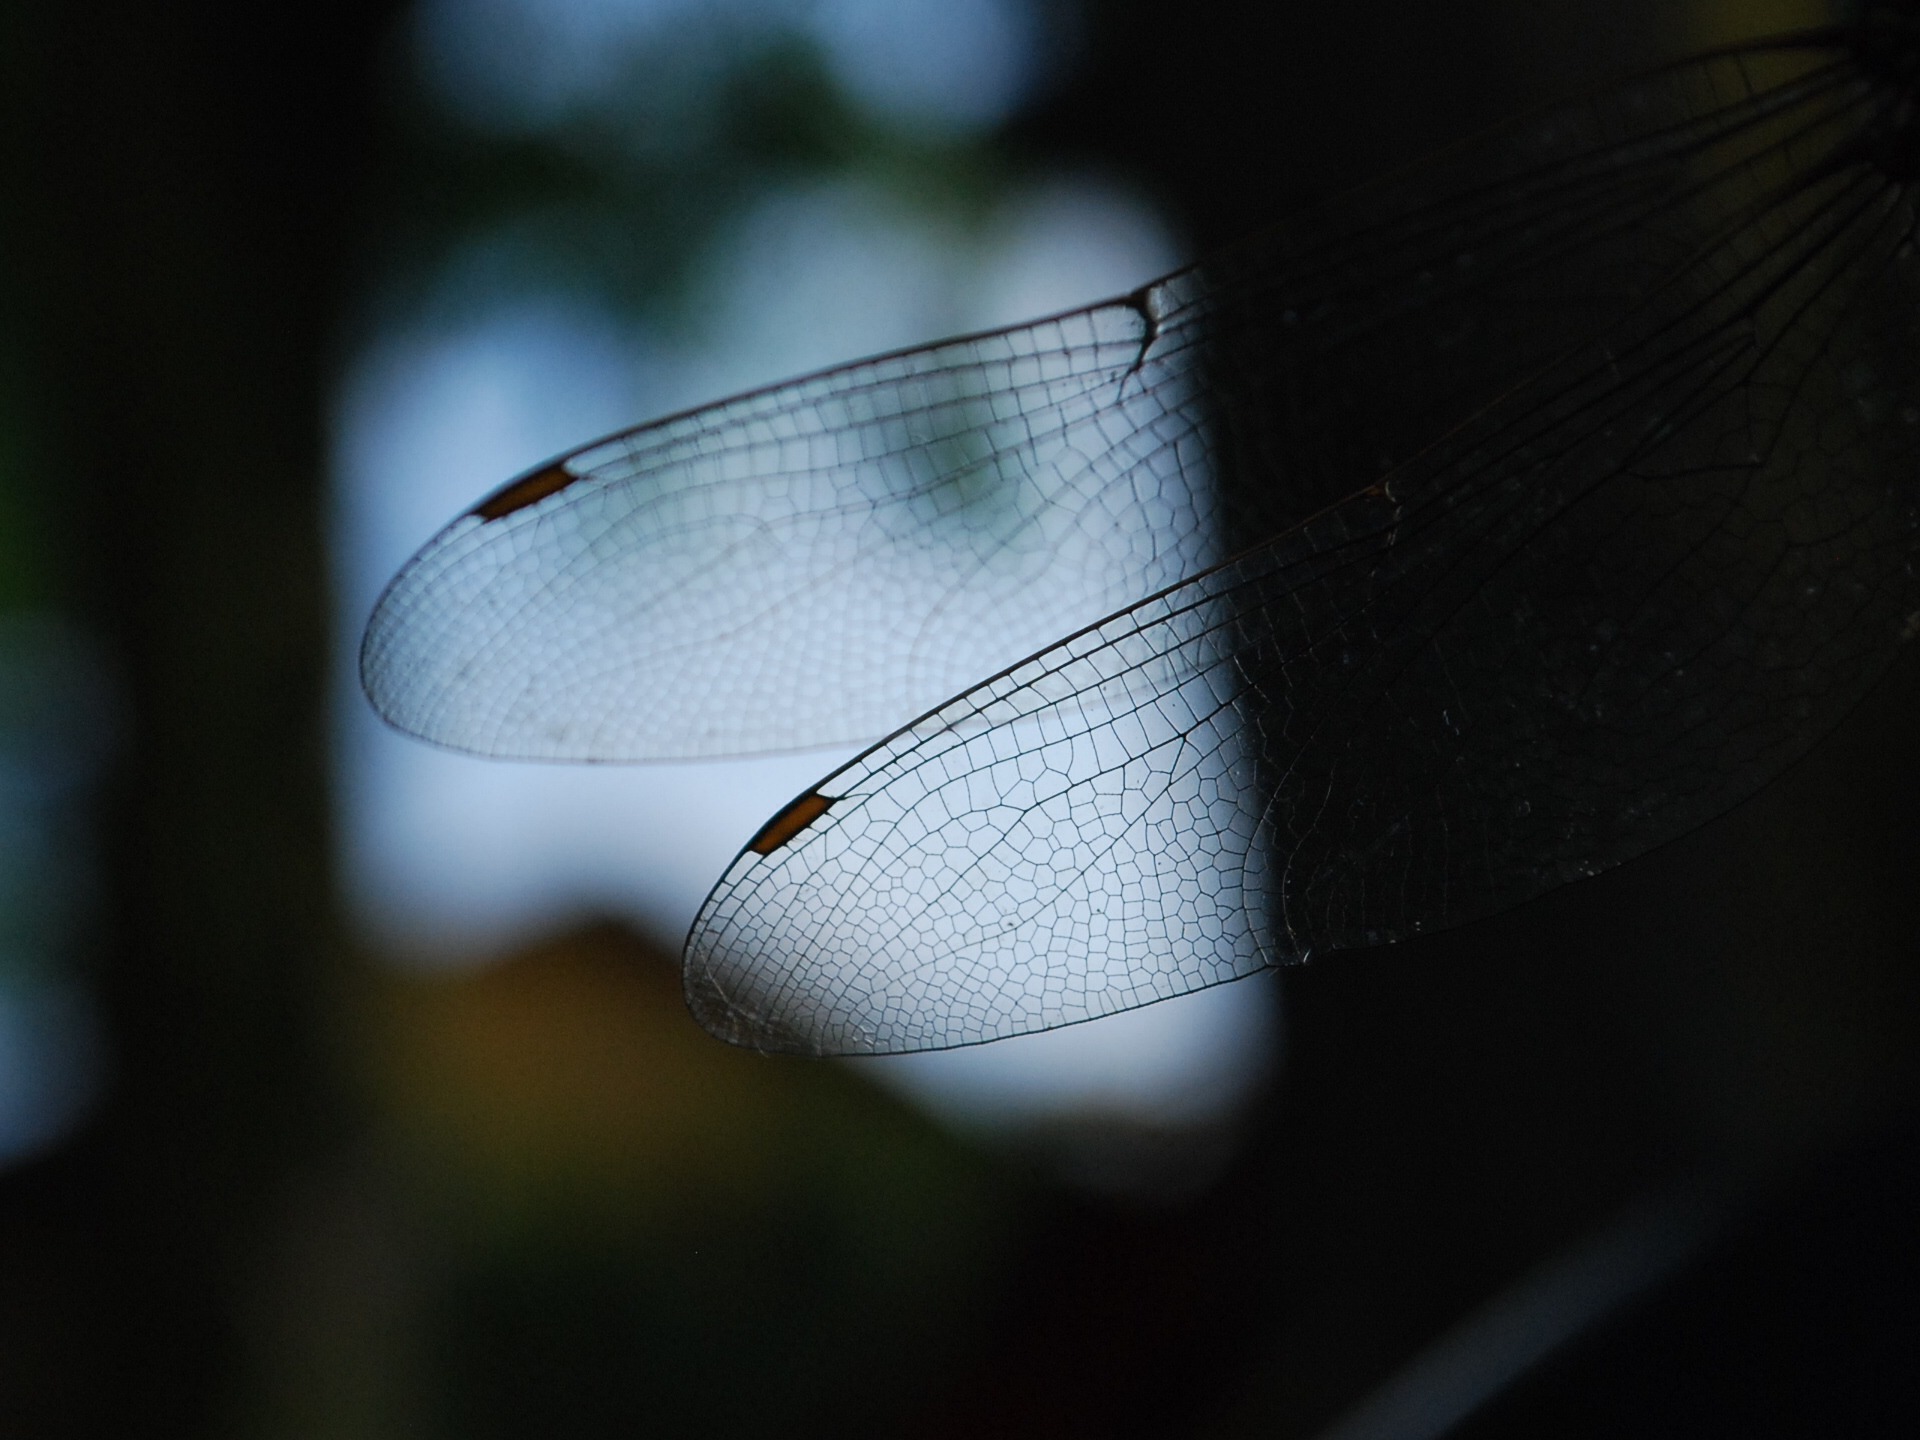
nature, wing, light, white, photography, leaf, line, reflection, insect, macro, darkness, blue, black, monochrome, invertebrate, close up, wings, moisture, macro photography, wa ka, atmosphere of earth